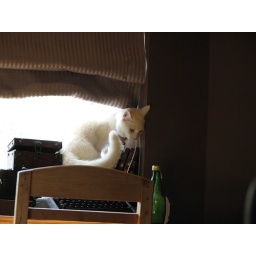
Tet sieu nhan, a very white cat at the first cat cafe in Hanoi